Bulbasaurus

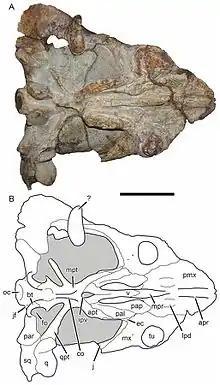
Holotype skull of "Bulbasaurus" viewed from below

At the front of the upper jaw of "Bulbasaurus", the tips of the fused premaxillae are strongly hook-like, much more so than "Tropidostoma" and other dicynodonts but not as much as "Dinanomodon". Also unlike "Tropidostoma", the flattened front face of the premaxillae bear a tall, narrow, prominent ridge; "Aulacephalodon" also has a similar ridge, albeit broader and not as sharp. The back of the premaxillae narrow and extend between the roughened bosses on the nasal bones. Viewed from underneath, the bone is roughly pentagonal; the bottom surface bears two ridges near the front, as well as an additional ridge extending backward from where the two forward ridges end, which gradually becomes taller and wider. These ridges are separated by depressions in the bone of roughly equal depth, which is like other geikiids but unlike "Tropidostoma". At the outer extremities of the premaxillae, low and roughened ridges are located near the base of the tusks.